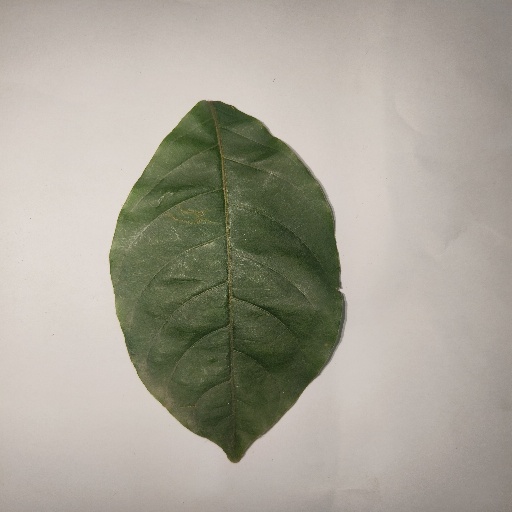
Species: HariTaki
Leaf condition: Shot Hole